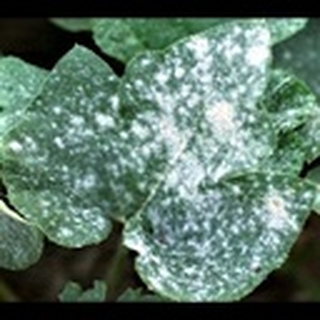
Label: cotton_powdery_mildew